First Presbyterian Church (Chicago)

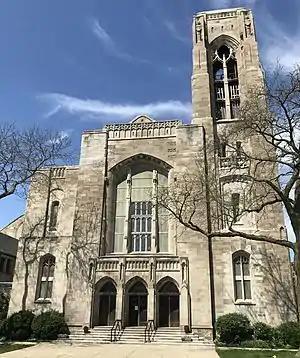
The First Presbyterian Church of Chicago, 6400 S Kimbark Ave, Chicago IL 60637, in 2020

Seven years later, it became necessary for the church to move still farther south, and on October 19, 1855, the trustees entered into a contract for the sale of the remaining portion of this ground, covering the frontage on Washington Street and the on Clark Street, with the brick edifice, to Hugh Maher at a price of $65,000. Philip F. W. Peck purchased this contract from Maher, and received a deed, dated November 22, 1855, signed by the trustees. He wished to get all the title the church had, and that he might be sure he was dealing with the people calling themselves the First Presbyterian Church, he named the Society in the body of the deed in four distinct ways: